Inheritance (2012 film)

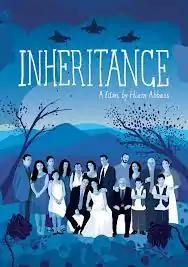
Theatrical poster

Inheritance is a 2012 drama film directed by and starring Hiam Abbass in her feature film directorial debut. It premiered at the Venice Film Festival and Haifa International Film Festival.